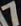
Number: 7